Lehigh Valley International Airport

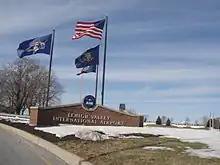
Entrance to Lehigh Valley International Airport in March 2014

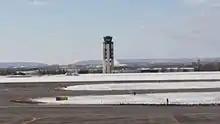
The air traffic control tower at Lehigh Valley International Airport in February 2015

Regional partners replaced the successor Northwest around 2003. Delta Air Lines started nonstop flights to Atlanta and Harrisburg in 1991 and later added flights to Cincinnati, initially operated by Delta until changing to Delta Connection carrier Comair.